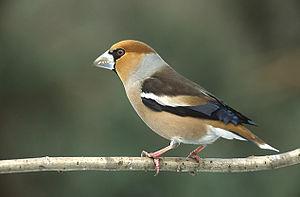
Le terme Gros-bec est appliqué à plusieurs espèces d'oiseaux en raison de la taille de leur bec, celle-ci reflétant davantage une convergence morphologique de taxons granivores que de réels liens systématiques.